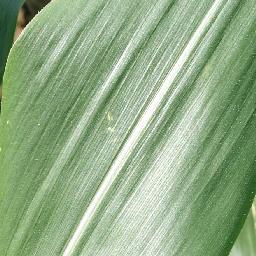
Label: Corn___healthy